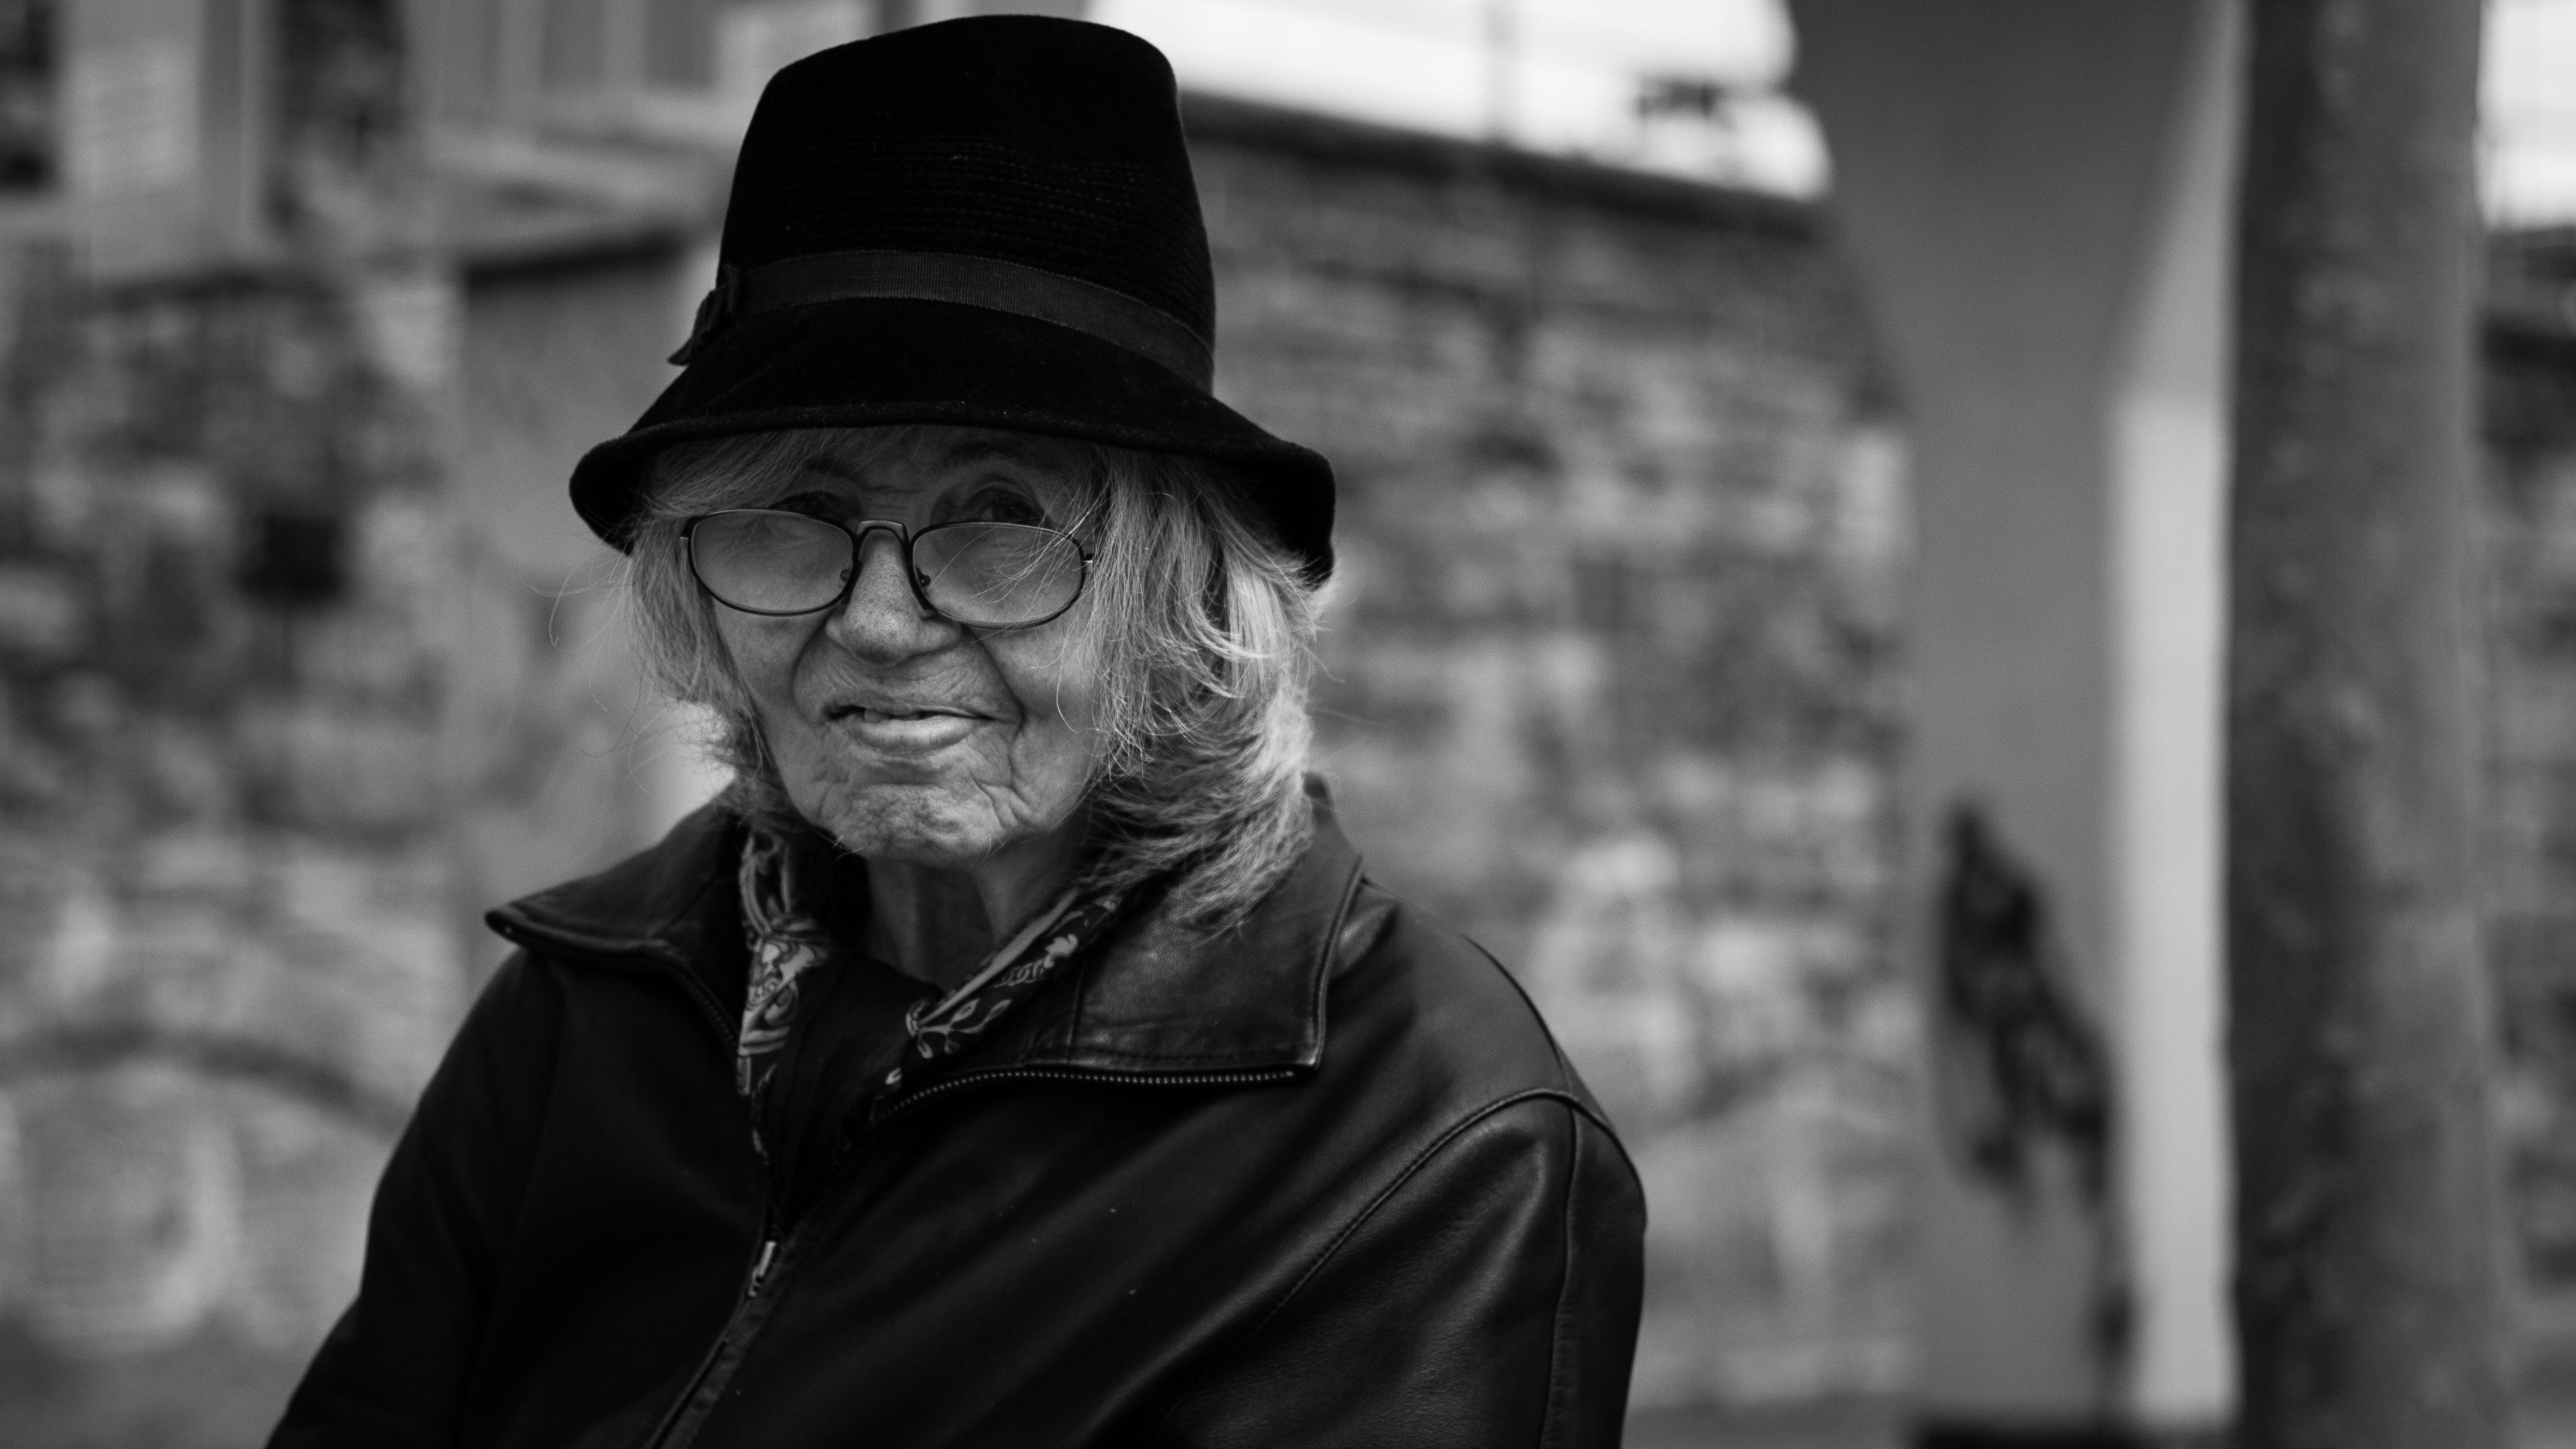
man, person, black and white, people, road, white, street, photography, male, portrait, canon, black, monochrome, blackandwhite, art, glasses, photograph, faces, portr t, monochrome photography, portrait photography, film noir